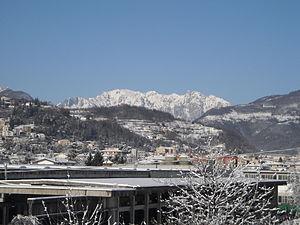
Valdagno est une ville italienne de la province de Vicence dans la région Vénétie en Italie. Cette ville compte 26.924 habitants. C'est ici qu'est née l'usine textile de Marzotto SpA et que se trouve le siège la chaine hôtelière des Jolly Hotels.